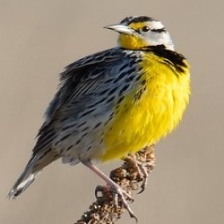
Species: EASTERN MEADOWLARK
Scientific name: STURNELLA MAGNA